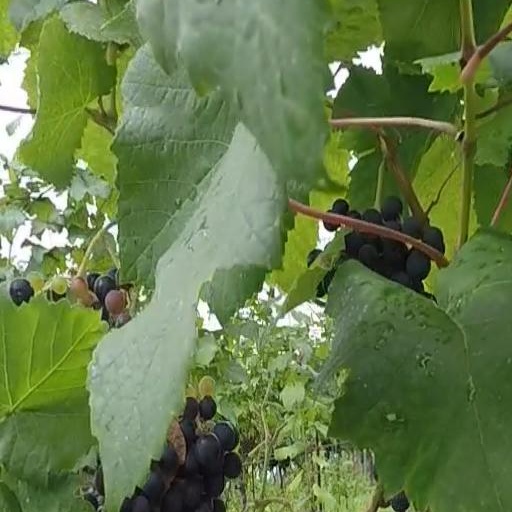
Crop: grape